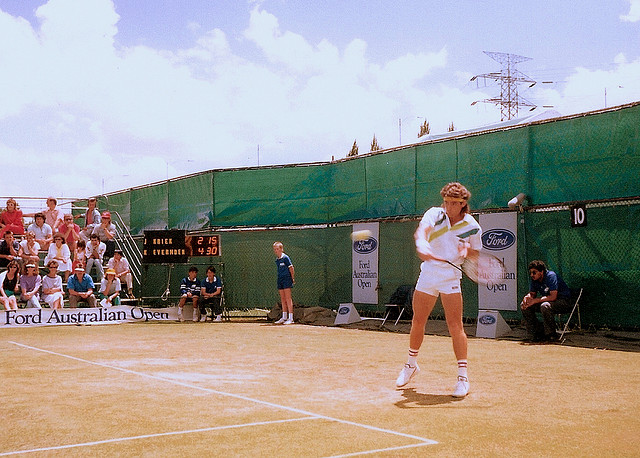
vận động viên tennis nữ đang vung vợt đánh bóng trên sân